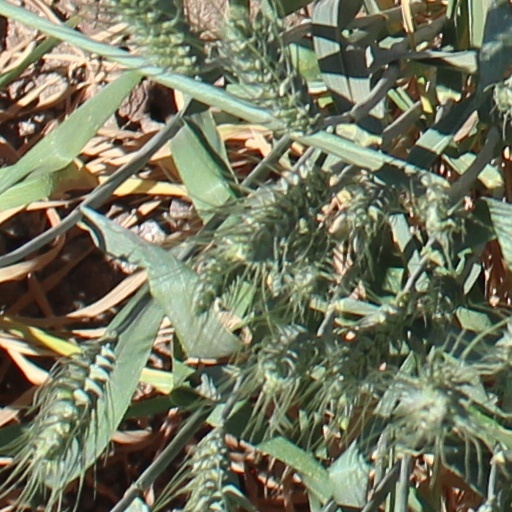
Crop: wheat